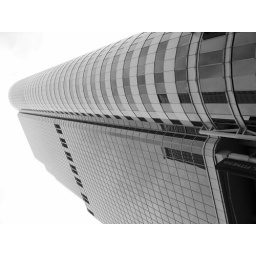
This is a building in Toronto. I liked the shape, glass and the height of the building.